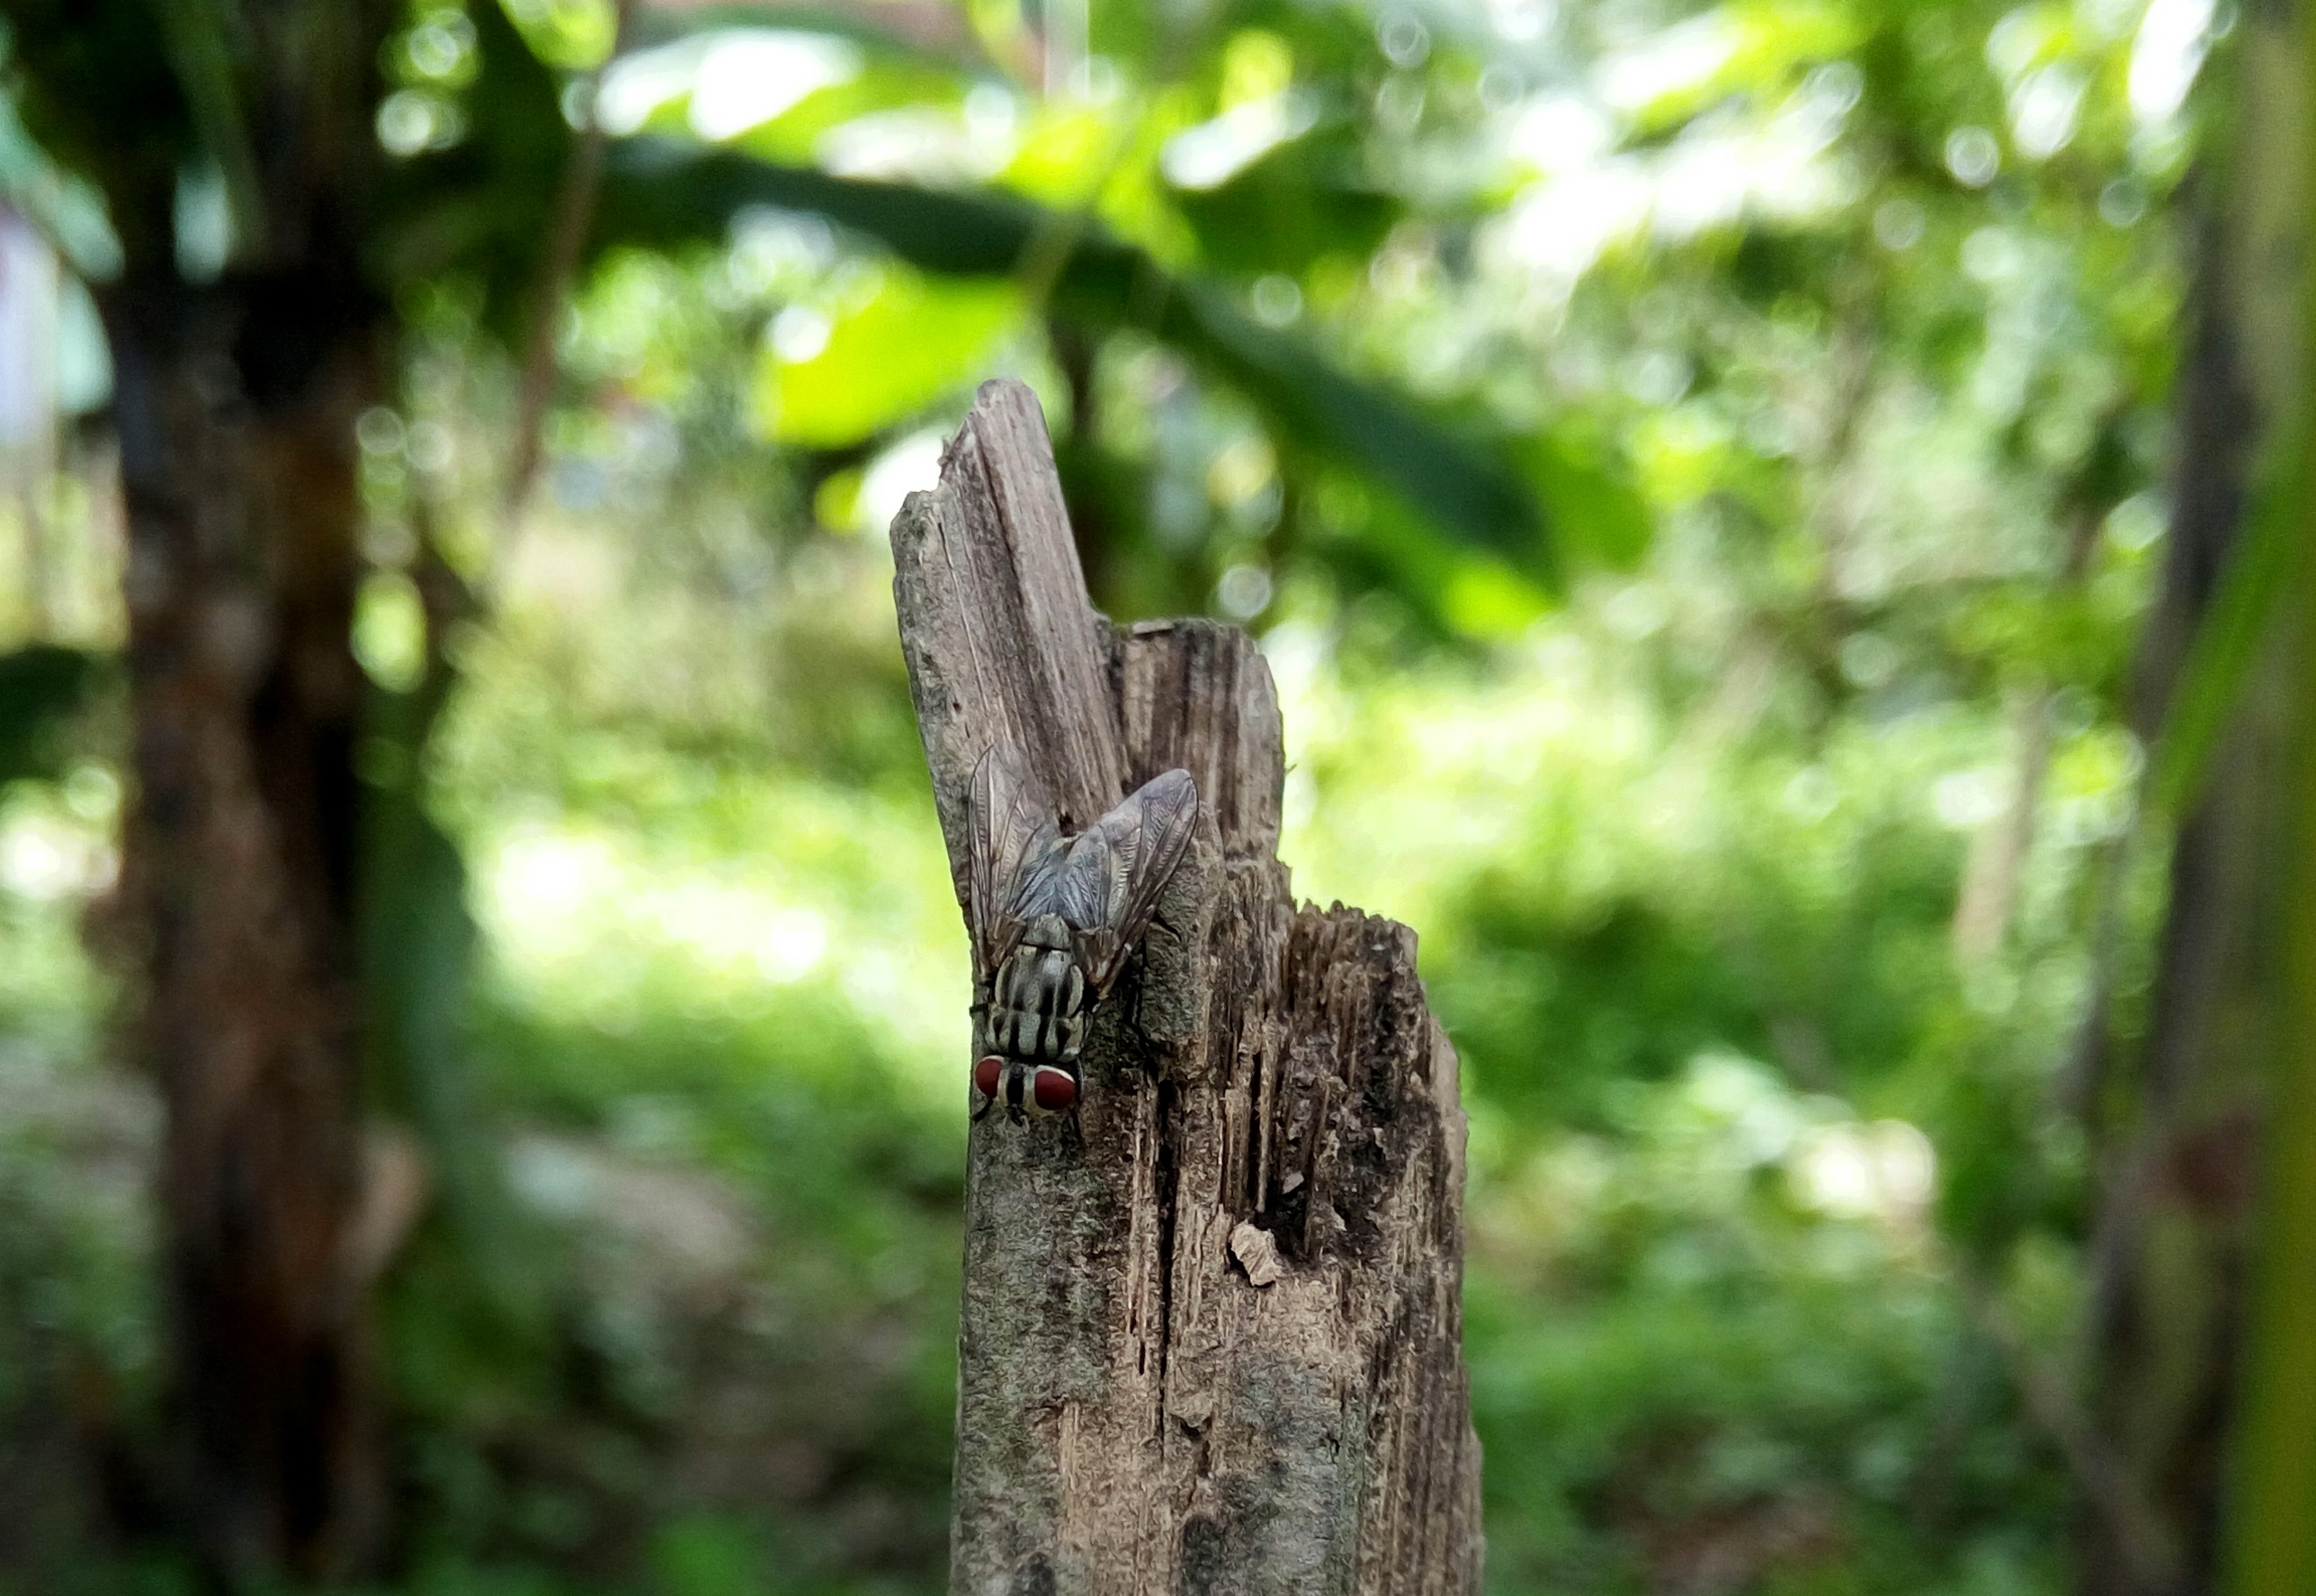
tree, nature, forest, branch, bokeh, blur, wood, sunlight, leaf, flower, trunk, fly, wildlife, green, jungle, insect, autumn, botany, rainforest, woodland, habitat, old wood, natural environment, woody plant